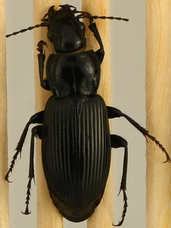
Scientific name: Pterostichus melanarius
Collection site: UNDERC Site (UNDE), plot UNDE_006